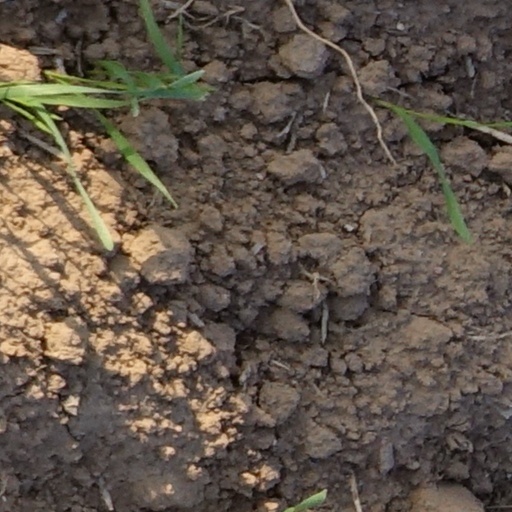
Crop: wheat